Raimon Panikkar

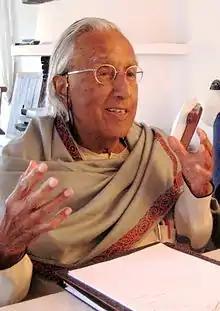
Panikkar in 2007

Raimon Panikkar Alemany, also known as Raimundo Panikkar and Raymond Panikkar (November 2, 1918 – August 26, 2010), was a Spanish Roman Catholic priest and a proponent of interfaith dialogue. As a scholar, he specialized in comparative religion.